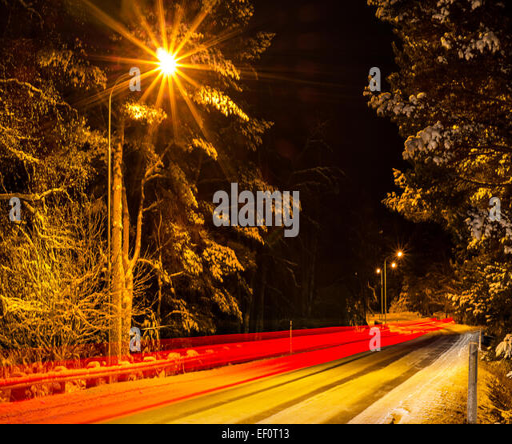
winter road in the forest